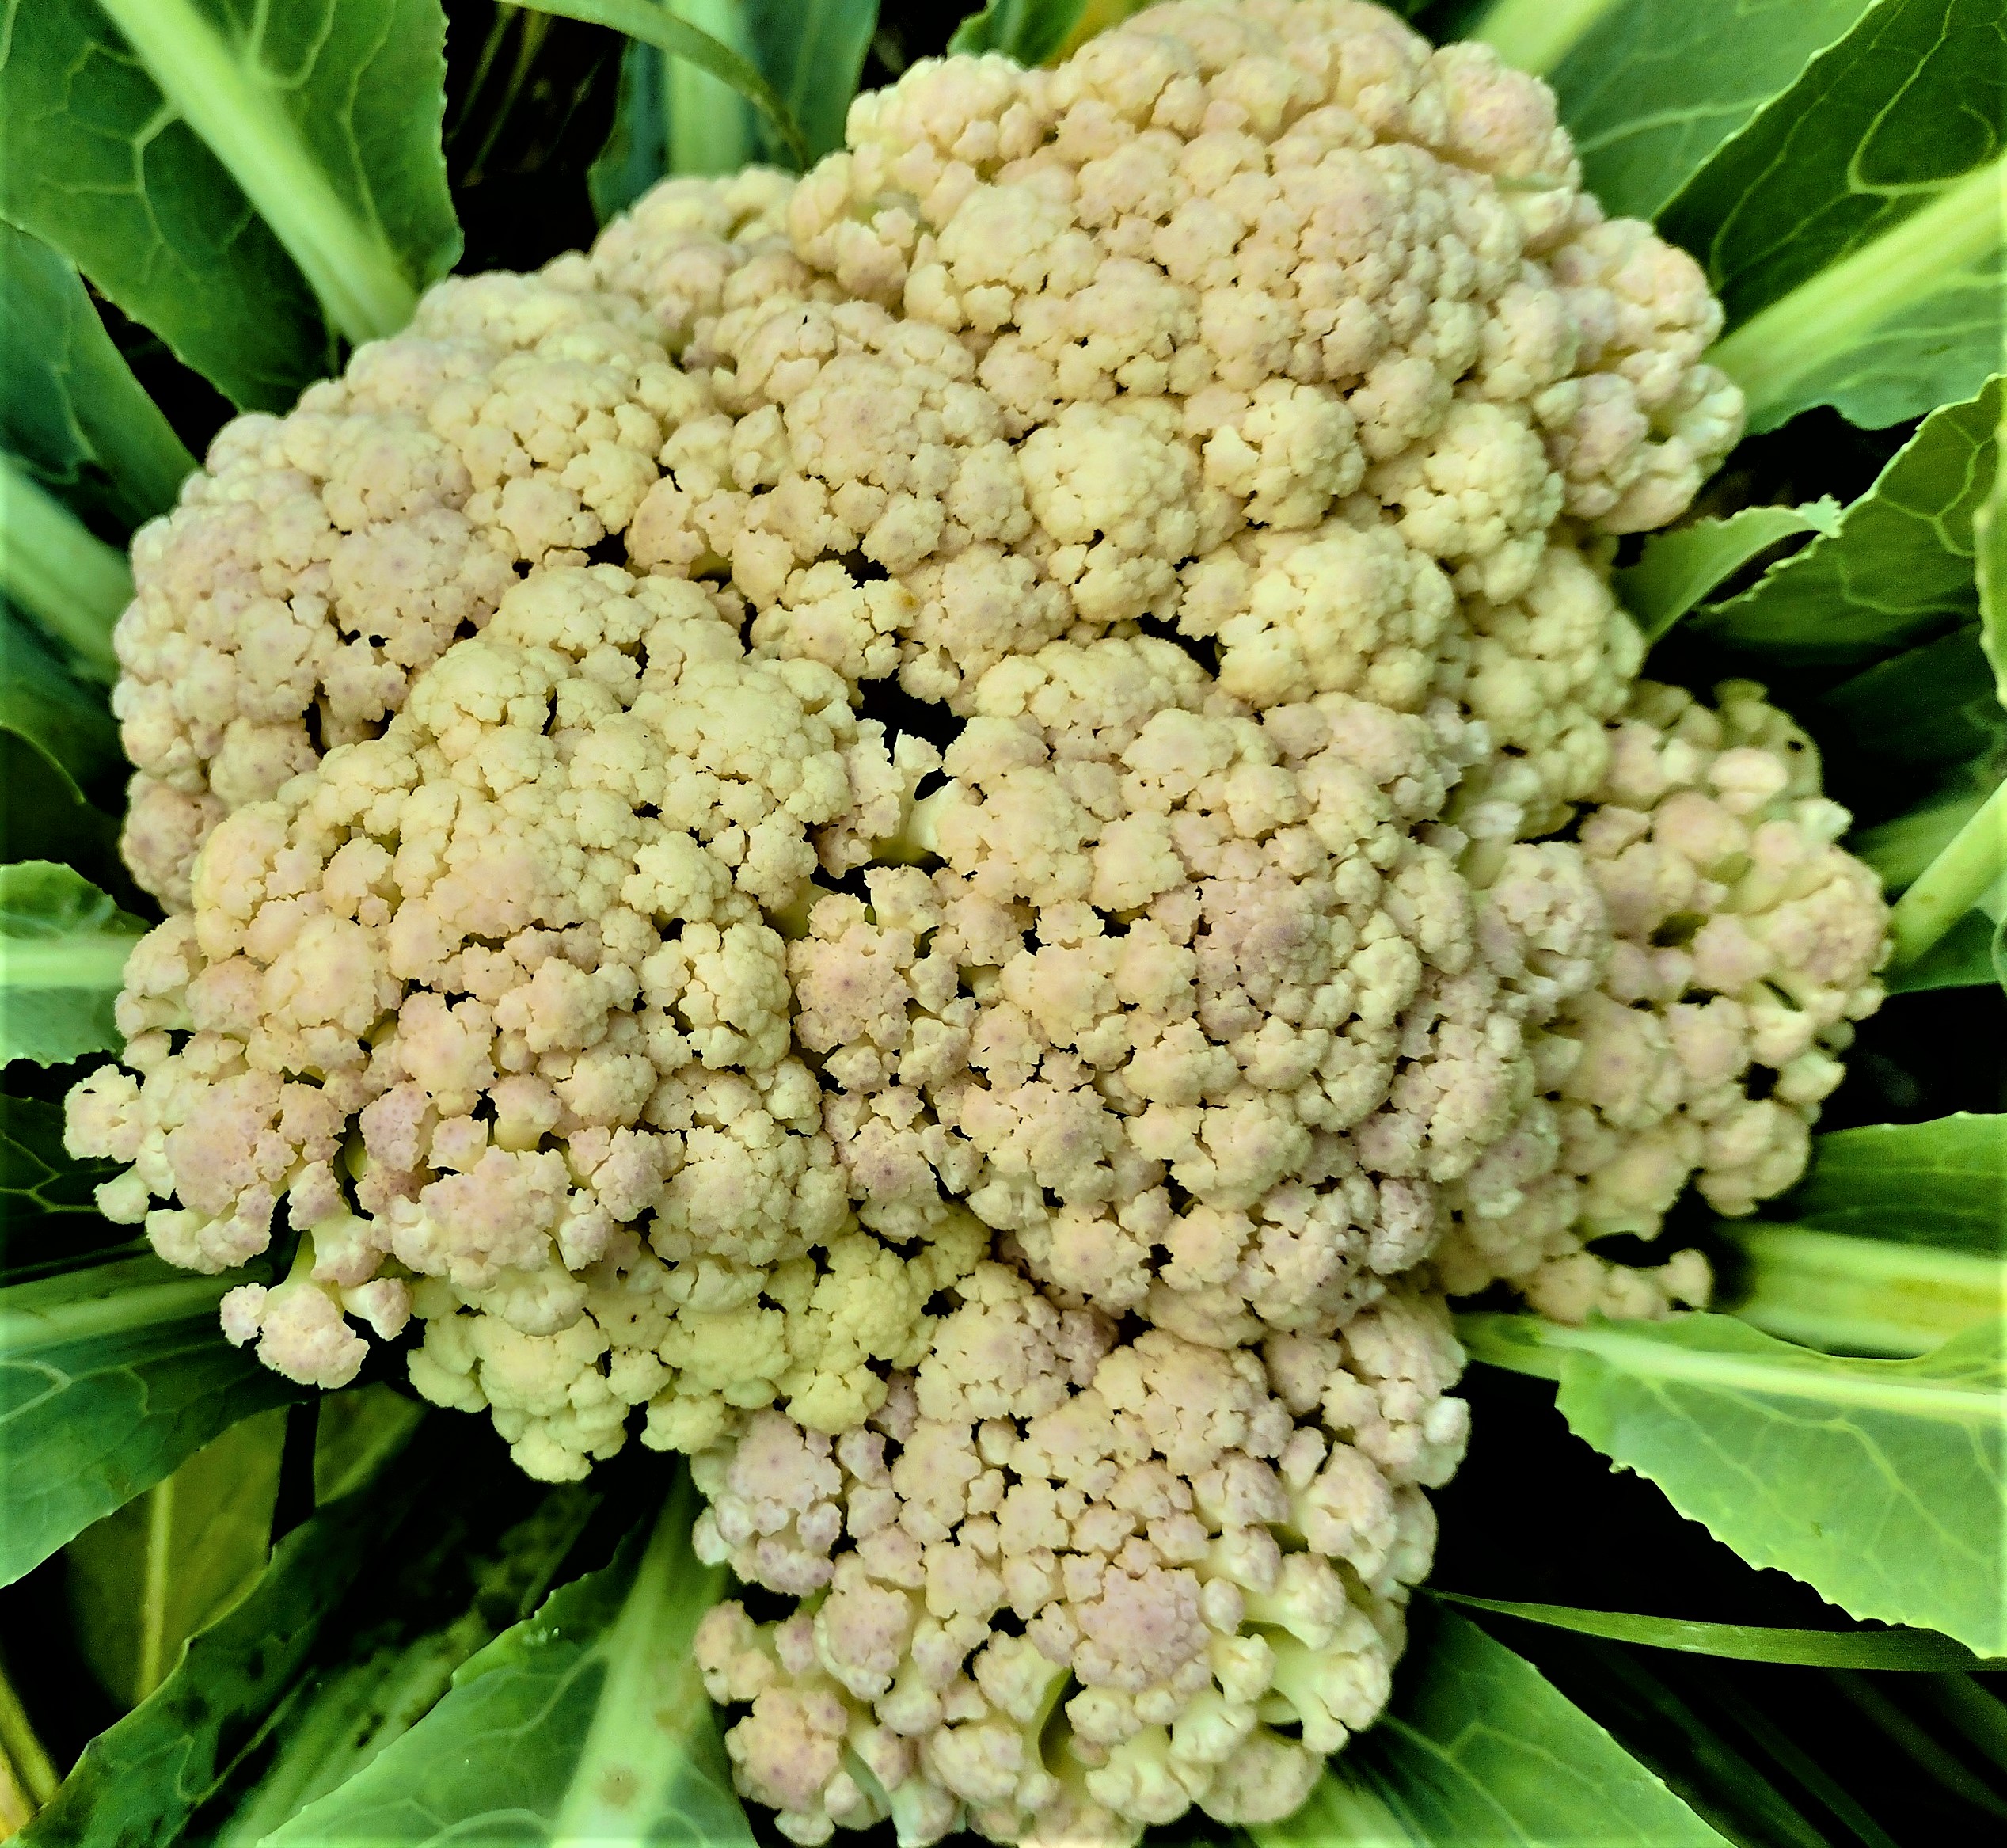
Label: Bacterial spot rot